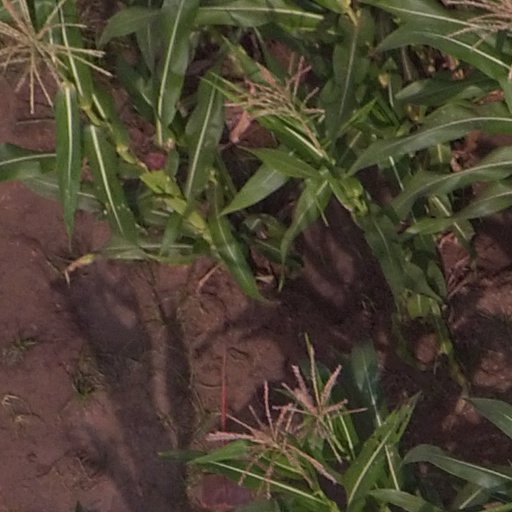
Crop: maize; corn